Shubie Park

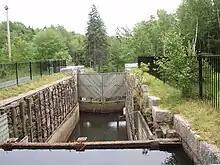
Shubie Park Canal

Shubie Park contains trails and an interpretive area called the Fairbanks Centre next to the canal at the location of a series of locks between Lake Micmac and Lake Charles. The Fairbanks Centre features a scale model of canal lock mechanisms and various displays. The wooded trails of the Shubie Canal Park follow a remaining section of the canal and include part of the Trans-Canada Trail.